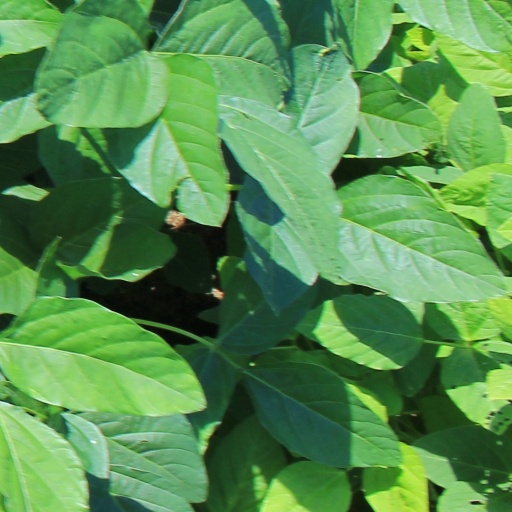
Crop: soybean